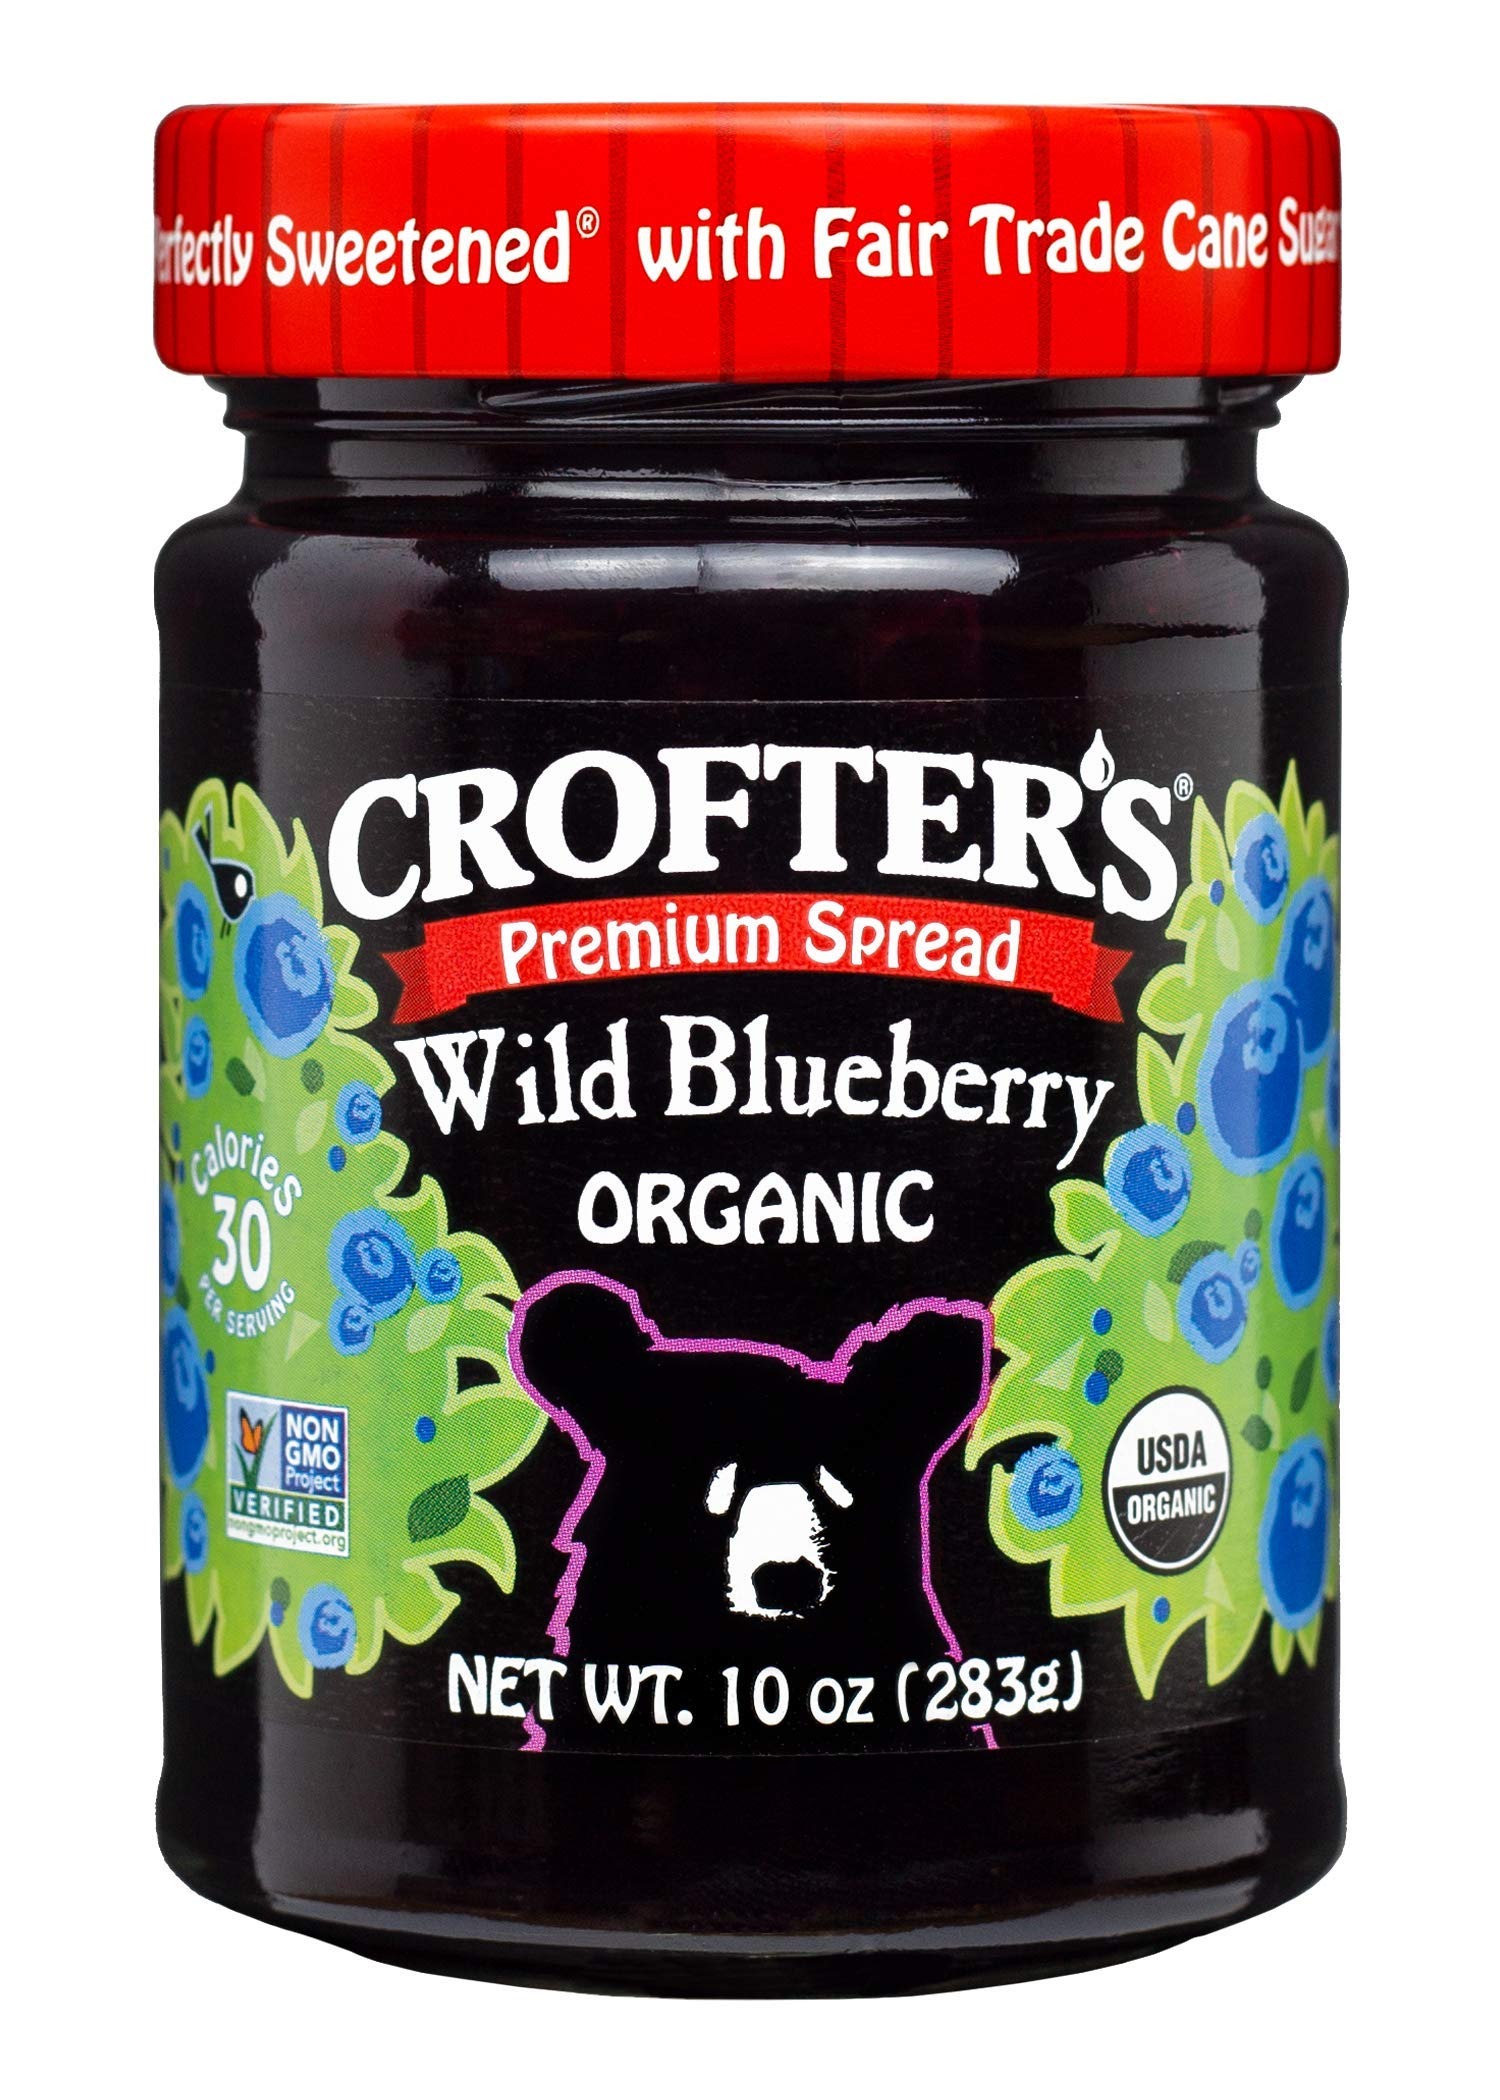
Item Name: Crofters Organic Wild Blueberry Premium Spread, 10 oz
Bullet Point 1: USDA organic
Bullet Point 2: Non-GMO project verified
Bullet Point 3: 30 Calories per serving
Bullet Point 4: Gluten free
Bullet Point 5: BPA free packaging
Value: 10.0
Unit: Ounce

Price: 28.2